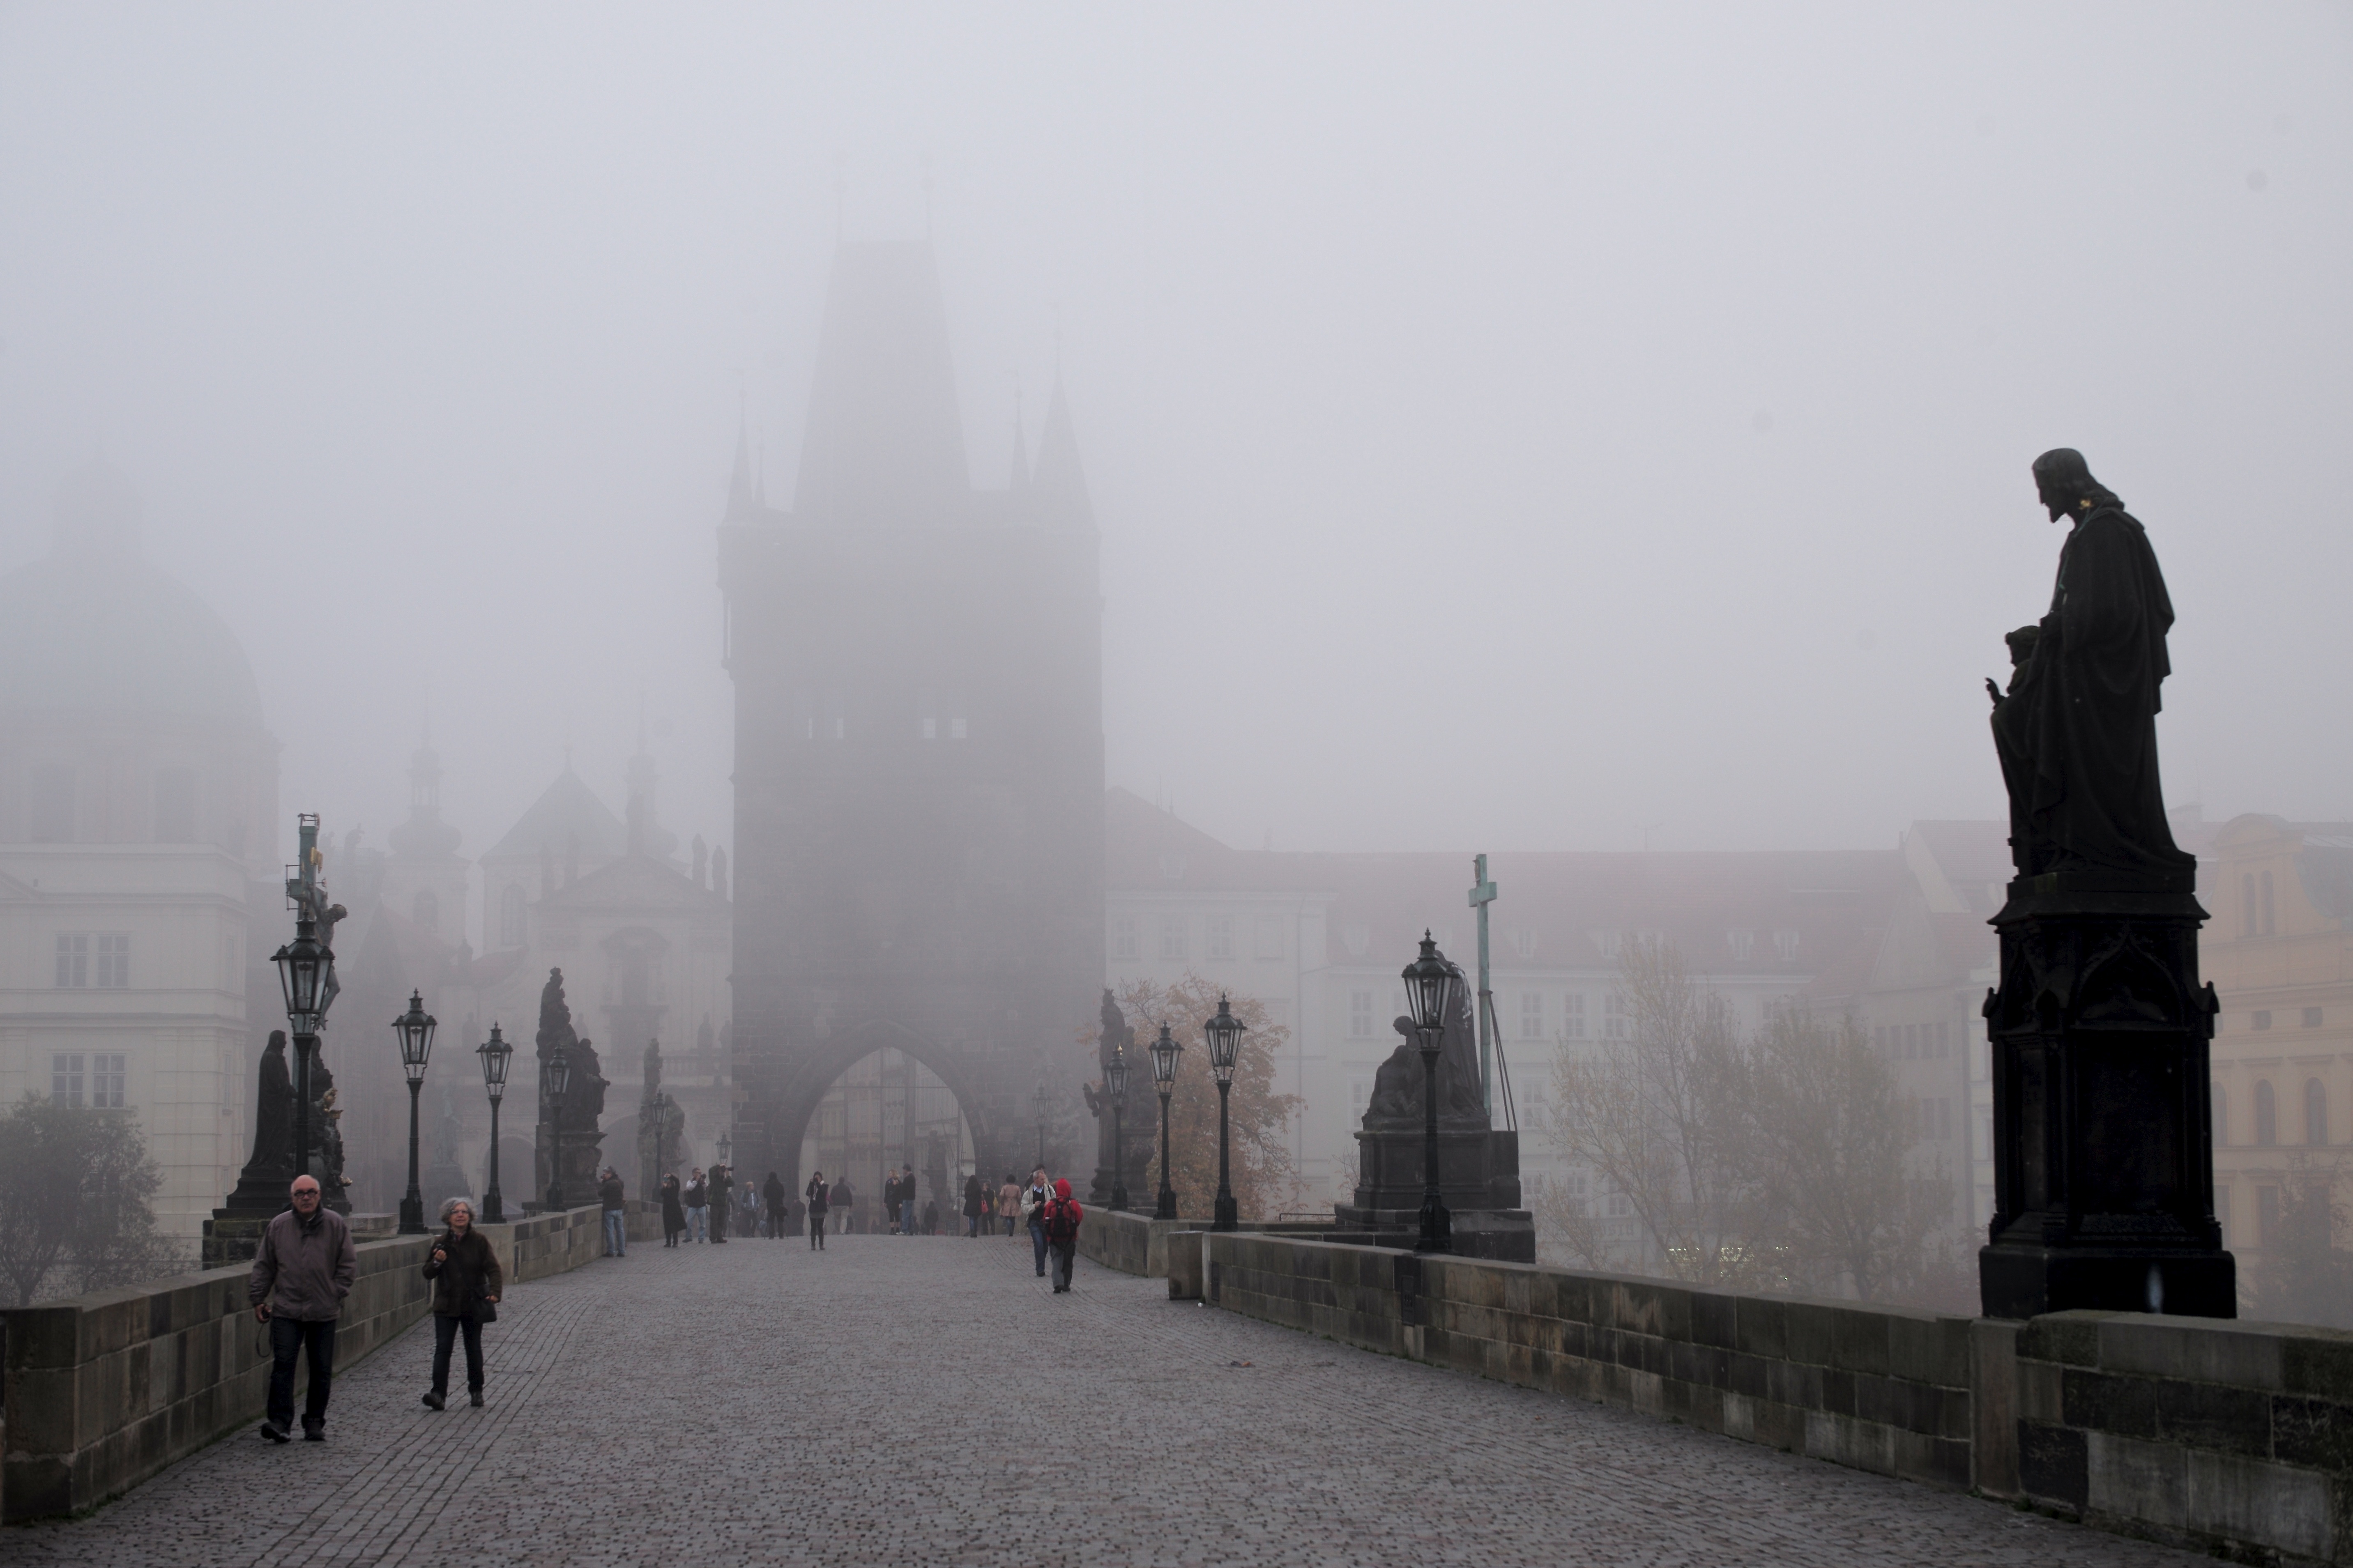
snow, winter, architecture, fog, mist, white, bridge, morning, fall, town, old, monument, travel, europe, statue, tower, autumn, weather, haze, landmark, prague, gate, gothic, m, temple, tourists, lanterns, statues, 50, milky, republic, leica, stare, 240, summilux, karluv, most, charles, czech, cesko, praha, mesto, cobblestones, atmospheric phenomenon